Margaret McCain

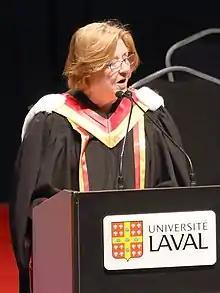
McCain at Université Laval, 2019

Margaret Norrie McCain ( Norrie; born October 1, 1934) is a Canadian philanthropist who was the first woman to serve as the lieutenant governor of New Brunswick.